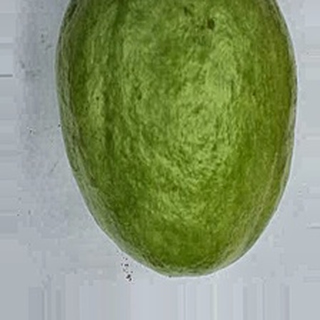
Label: healthy_guava